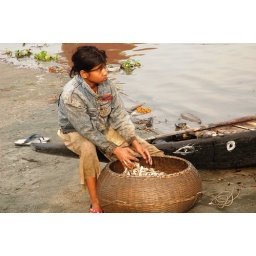
at the age of school going, she is selling fish in a market in uzan bazar, assam